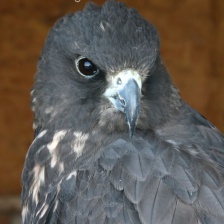
Species: GYRFALCON
Scientific name: FALCO RUSTICOLUS